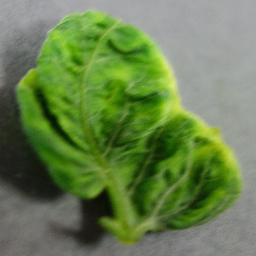
Label: Tomato___Tomato_Yellow_Leaf_Curl_Virus